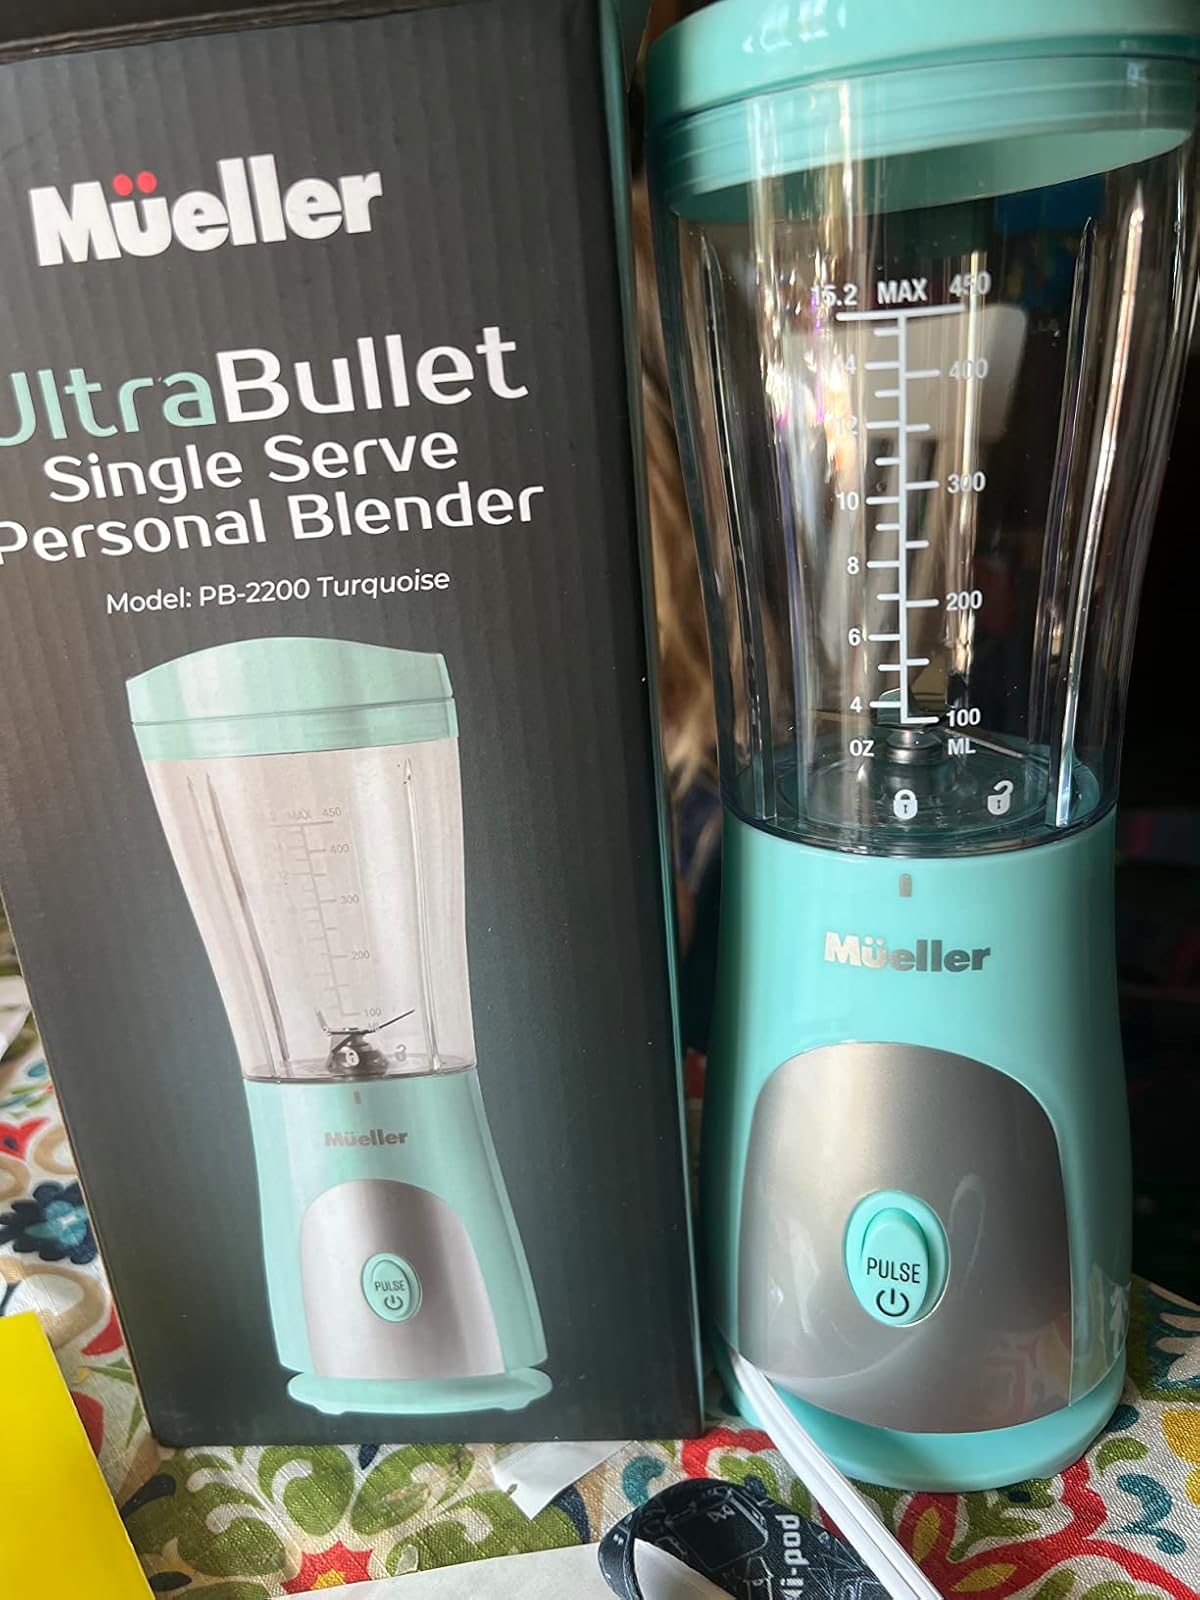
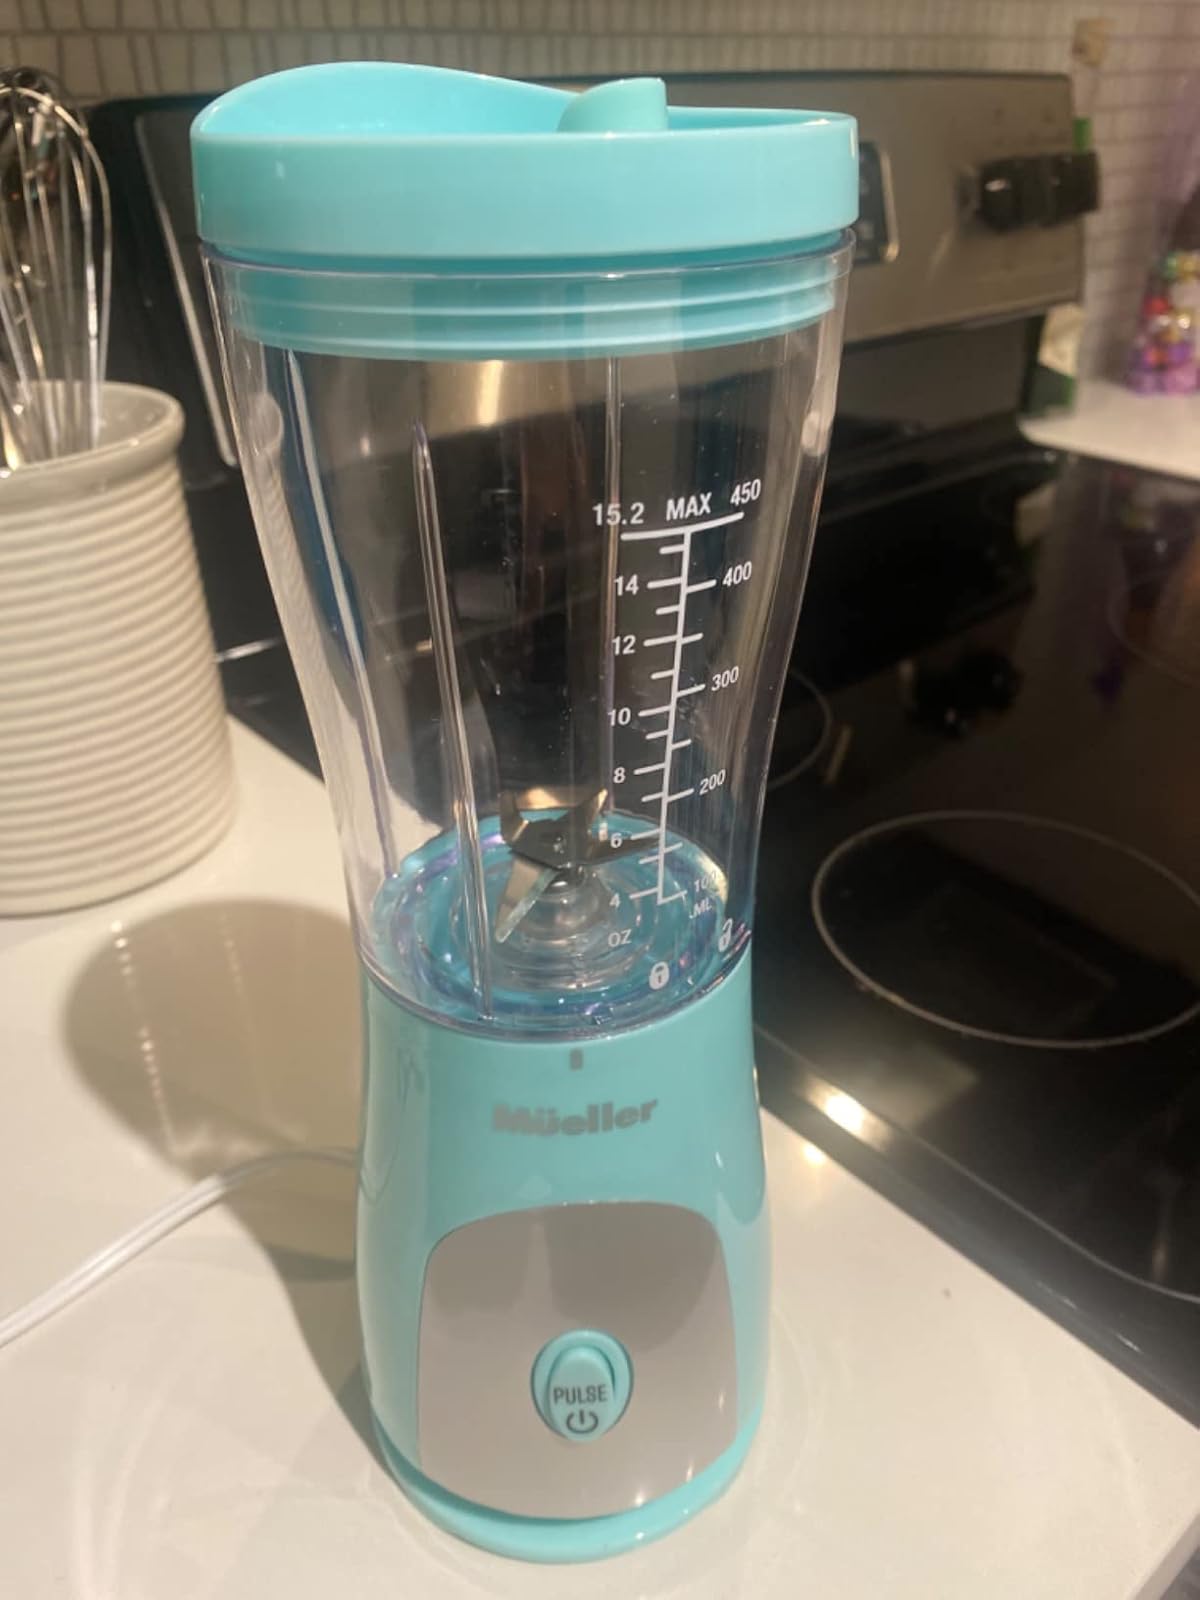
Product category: items_blender
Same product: yes